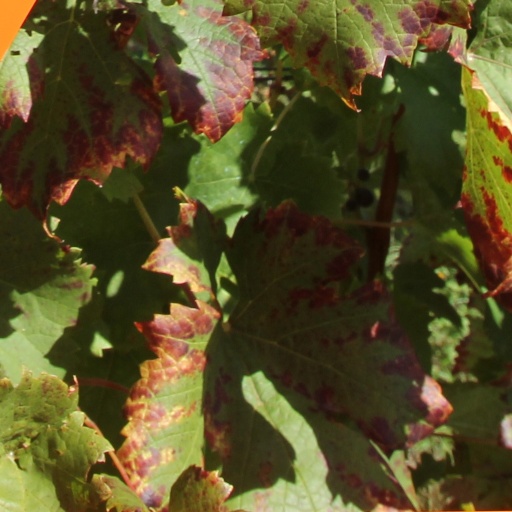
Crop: grape